List of best-selling albums of the 2010s in the United Kingdom

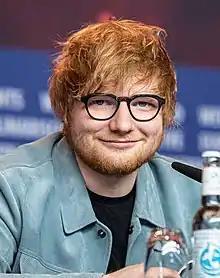
Ed Sheeran features three times in the top ten, with "x" (#3), "÷" (#4) and "+" (#7)

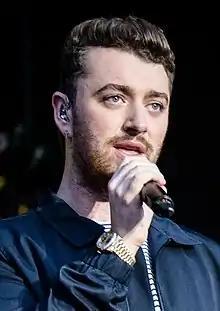
Sam Smith features twice on the list, with "In the Lonely Hour" (#6), which was the best-selling debut album of the 2010s, and "The Thrill of It All" (#93)

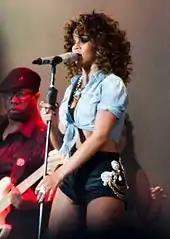
Rihanna has three albums on this list, with "Loud" (#11), "Talk That Talk" (#41) and "Unapologetic" (#80)

The UK Albums Chart is a music chart compiled by the Official Charts Company (OCC) that calculates the best-selling artist albums of the week in the United Kingdom. Since 2005, the chart has been based on the sales of both physical and digital albums, on the condition that the album was available in both formats. In January 2007, the rules were changed so that legal downloads of all albums, irrespective of whether a physical copy was available, were eligible to chart. Further changes occurred in February 2015 when audio streaming was included for the first time.